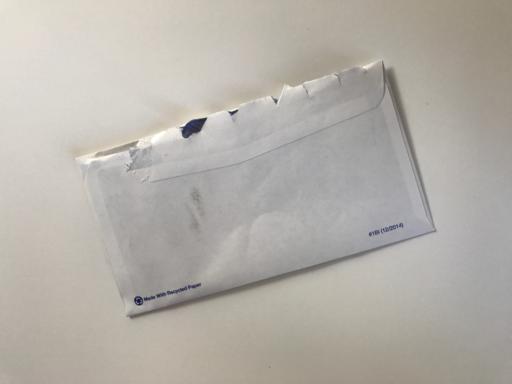
Waste category: paper